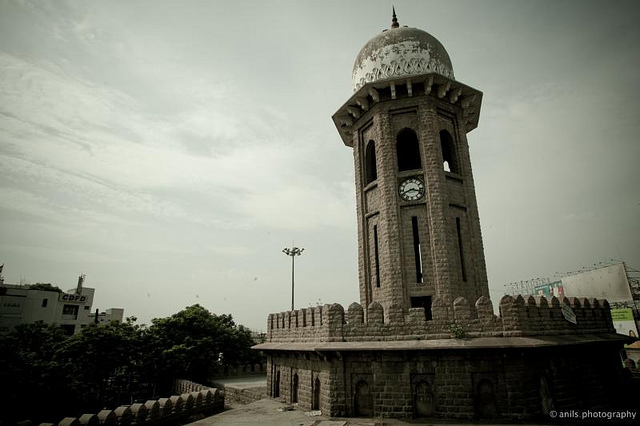
user: Given an image and a question. Answer the question in a short answer. Question: What type of ceiling does this structure have? Short Answer:
assistant: domed